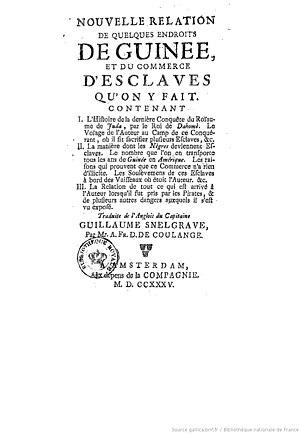
""Nouvelle relation de quelques endroits de Guinée et du commerce d'esclaves qu'on y fait ..."" traduite de l'anglois du capitaine Guillaume Snelgrave par Mr. A. Fr. D. de Coulange, 1735."
William Snelgrave est un capitaine négrier anglais, pratiquant, au XVIIIe siècle, le commerce triangulaire et le commerce de l'ivoire sur la côte Ouest-Africaine.